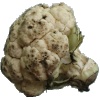
Label: cauliflower